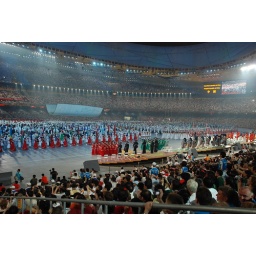
Overhead is that giant paper ALL the athletes walked upon leaving their colorful footprints to form a beautiful painting.